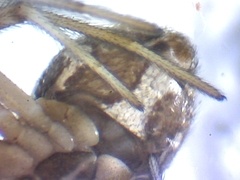
Species: Lactrodectus_hesperus